J. G. Jolly

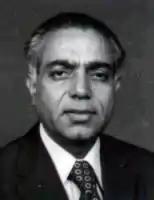
J. G. Jolly

Jai Gopal Jolly (born 1 October 1926) was an Indian physician and professor of the Department of Transfusion Medicine at the Post Graduate Institute of Medical Education and Research, Chandigarh, India. He is an internationally known expert in the field of blood transfusion, who pioneered the voluntary blood donation movement in India, and is regarded as the "Father of Transfusion Medicine in India". He spearheaded the campaign to prohibit sale and purchase of blood from professional donors in India, which was later incorporated into the National Blood Policy of India by the Government of India. He has generated awareness among the masses about the significance of blood donation programmes by observing "Blood Donation Day" on 1 October. This has helped in obtaining adequate quantity of quality blood from voluntary donors.